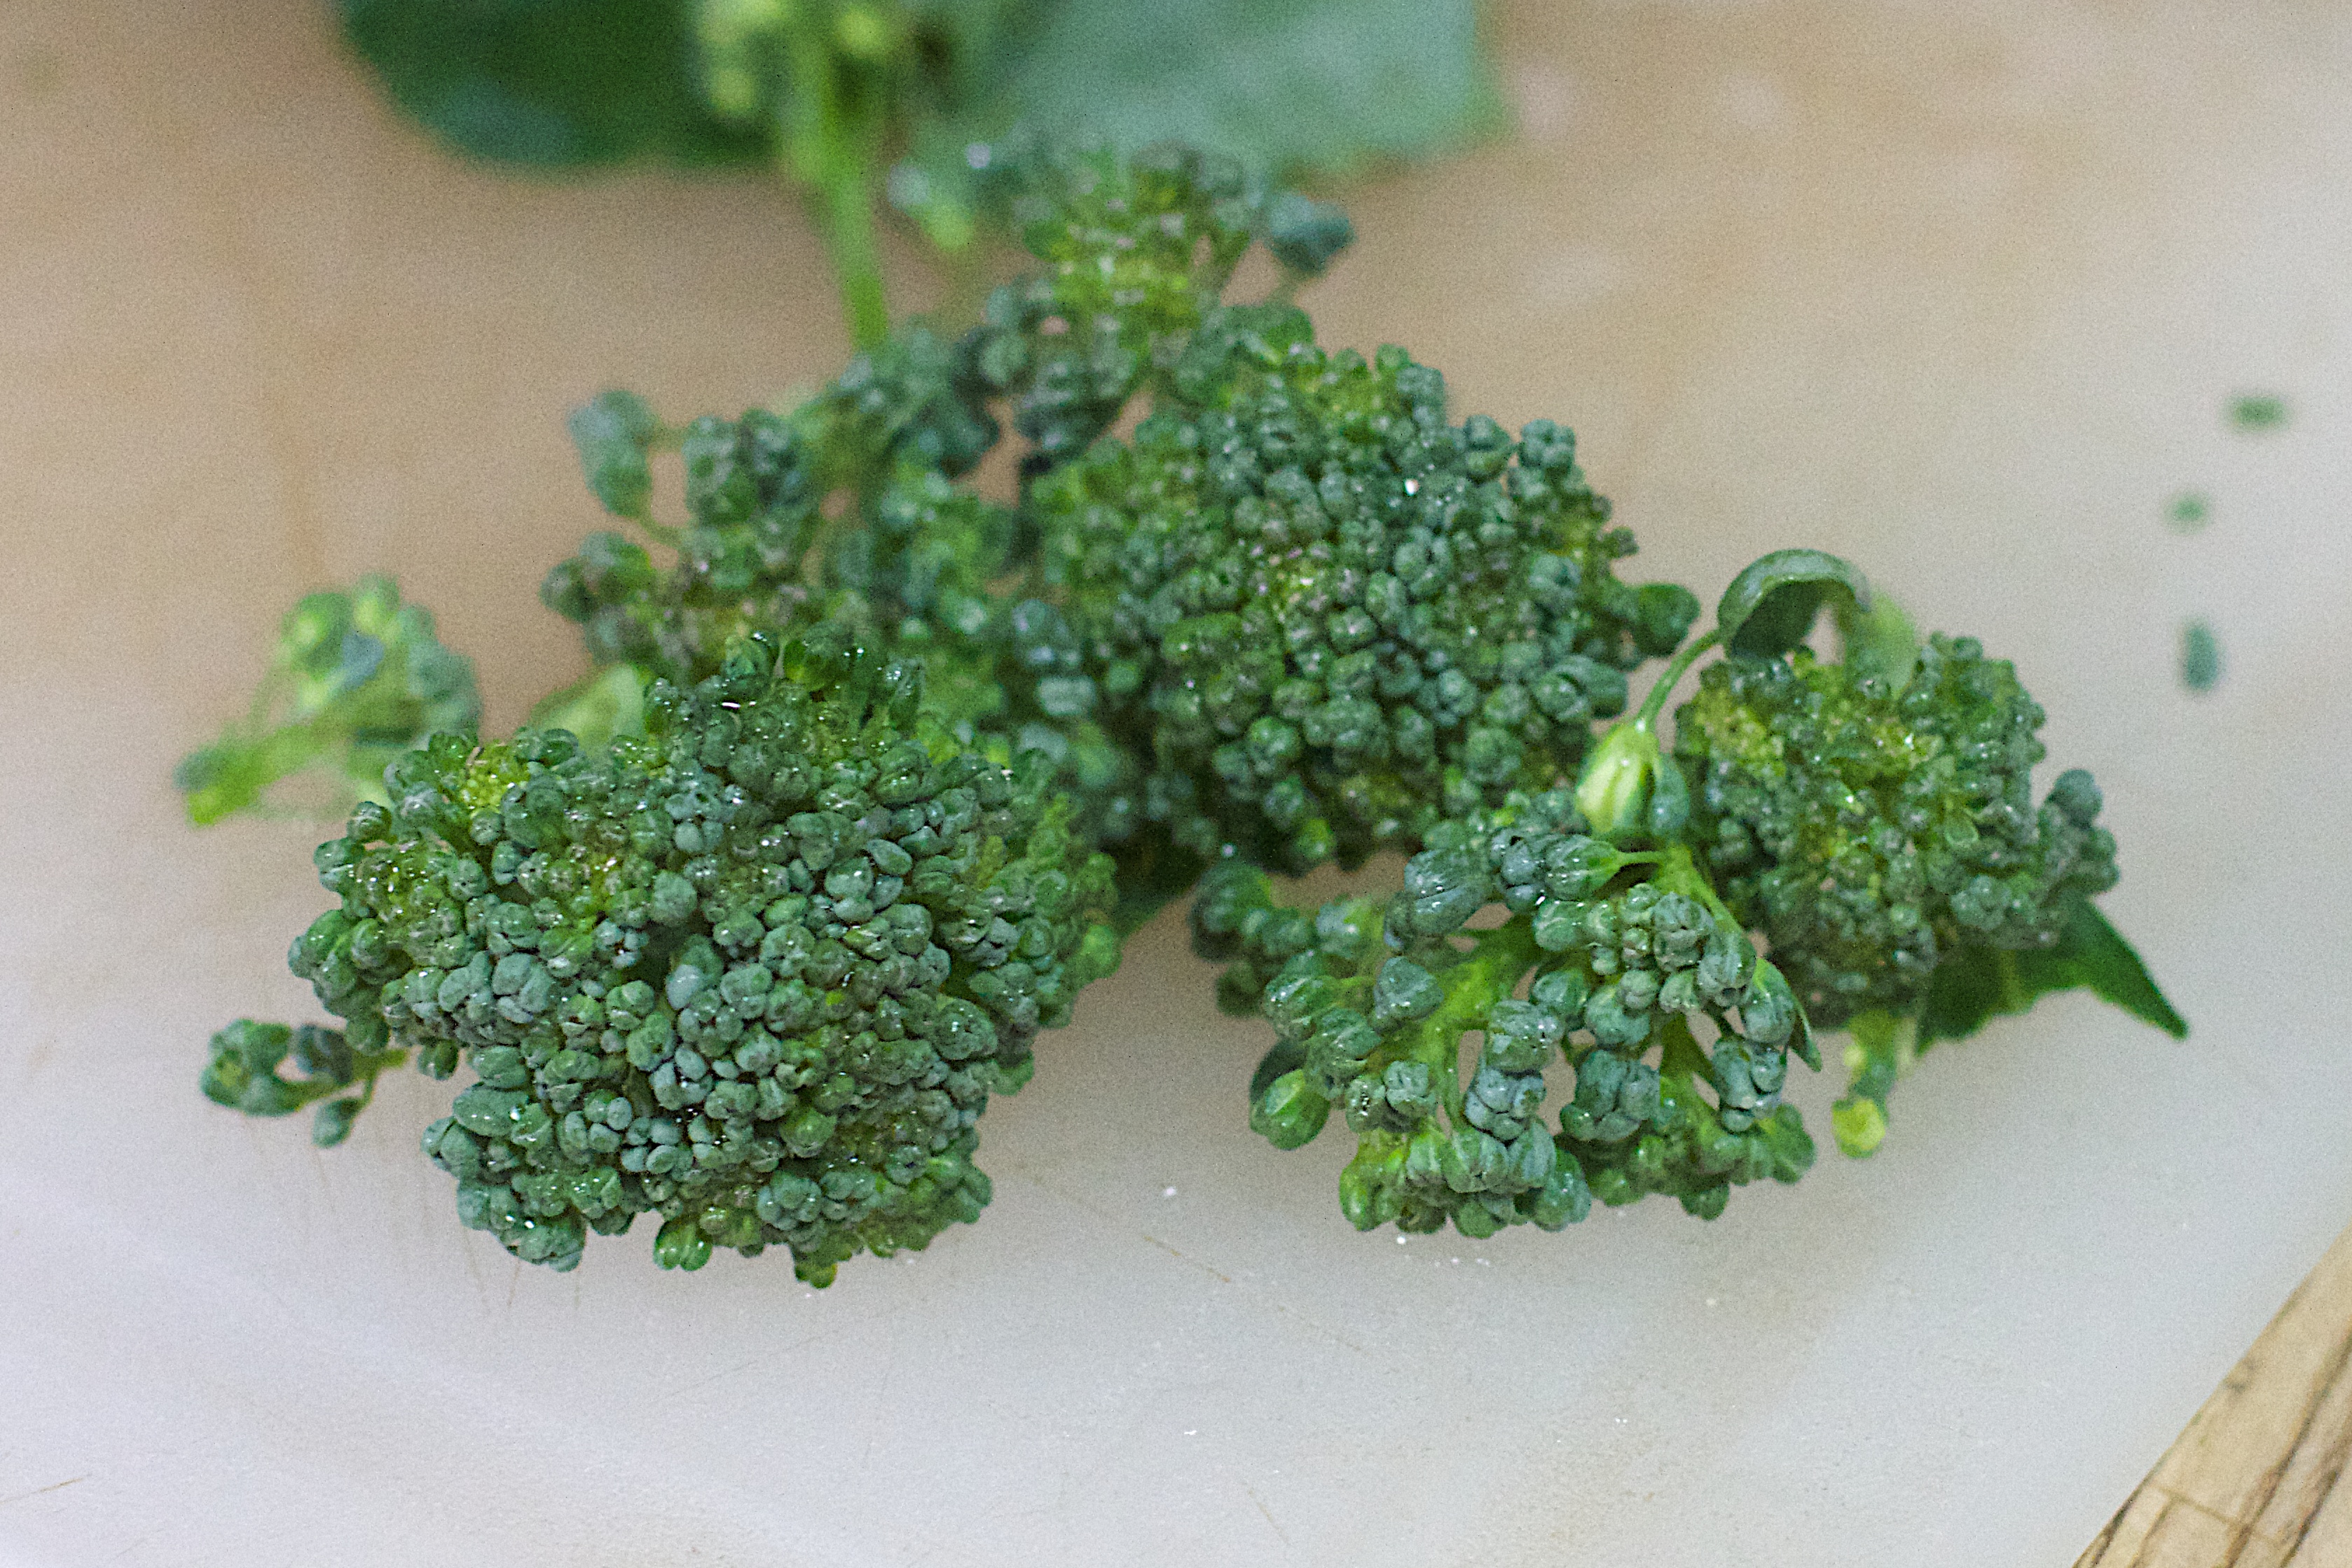
food, herb, produce, vegetable, garden, broccoli, leaf vegetable, rapini